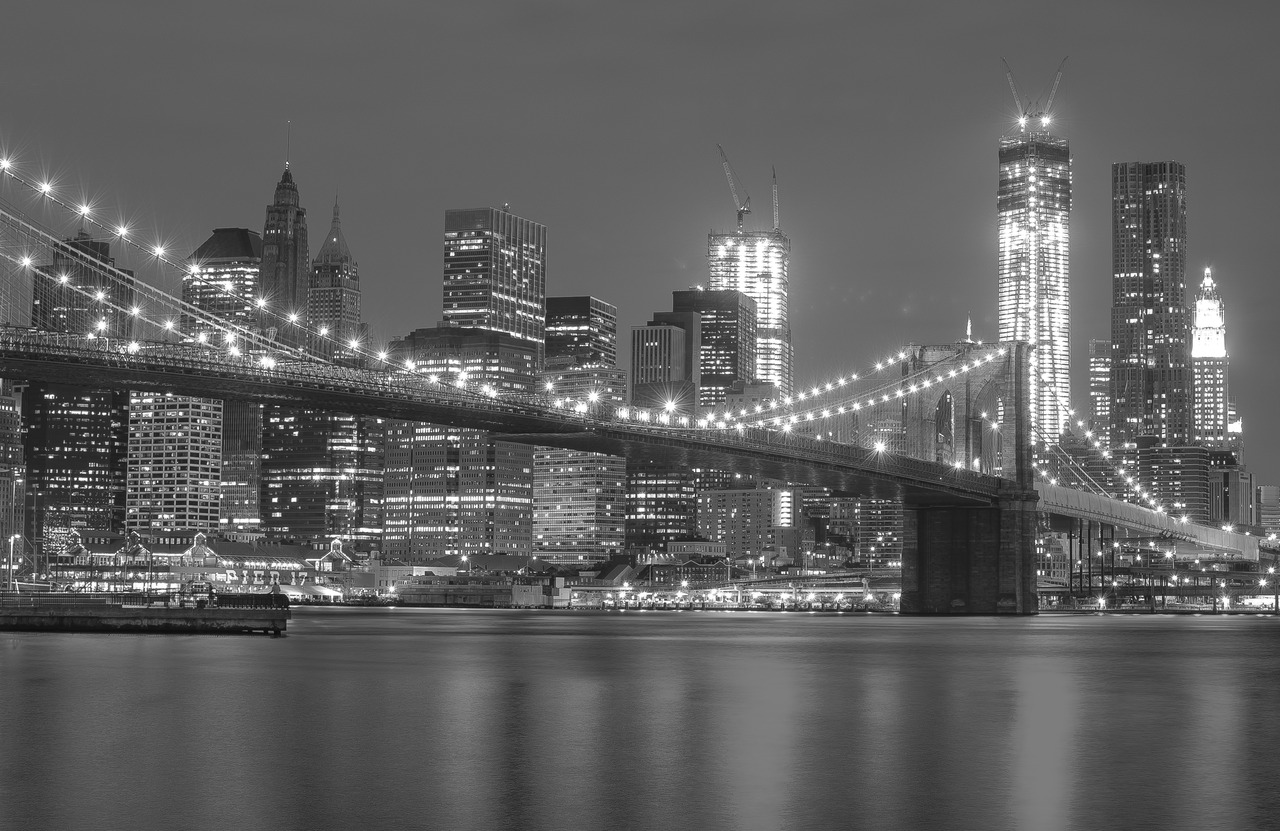
horizon, black and white, bridge, skyline, night, photography, city, skyscraper, new york, river, manhattan, cityscape, downtown, reflection, brooklyn bridge, landmark, monochrome, tower block, lights, skyscrapers, buildings, metropolis, urban area, monochrome photography, human settlement, metropolitan area